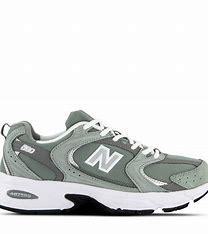
Brand: New
Model: Balance New Balance 530 Marathon